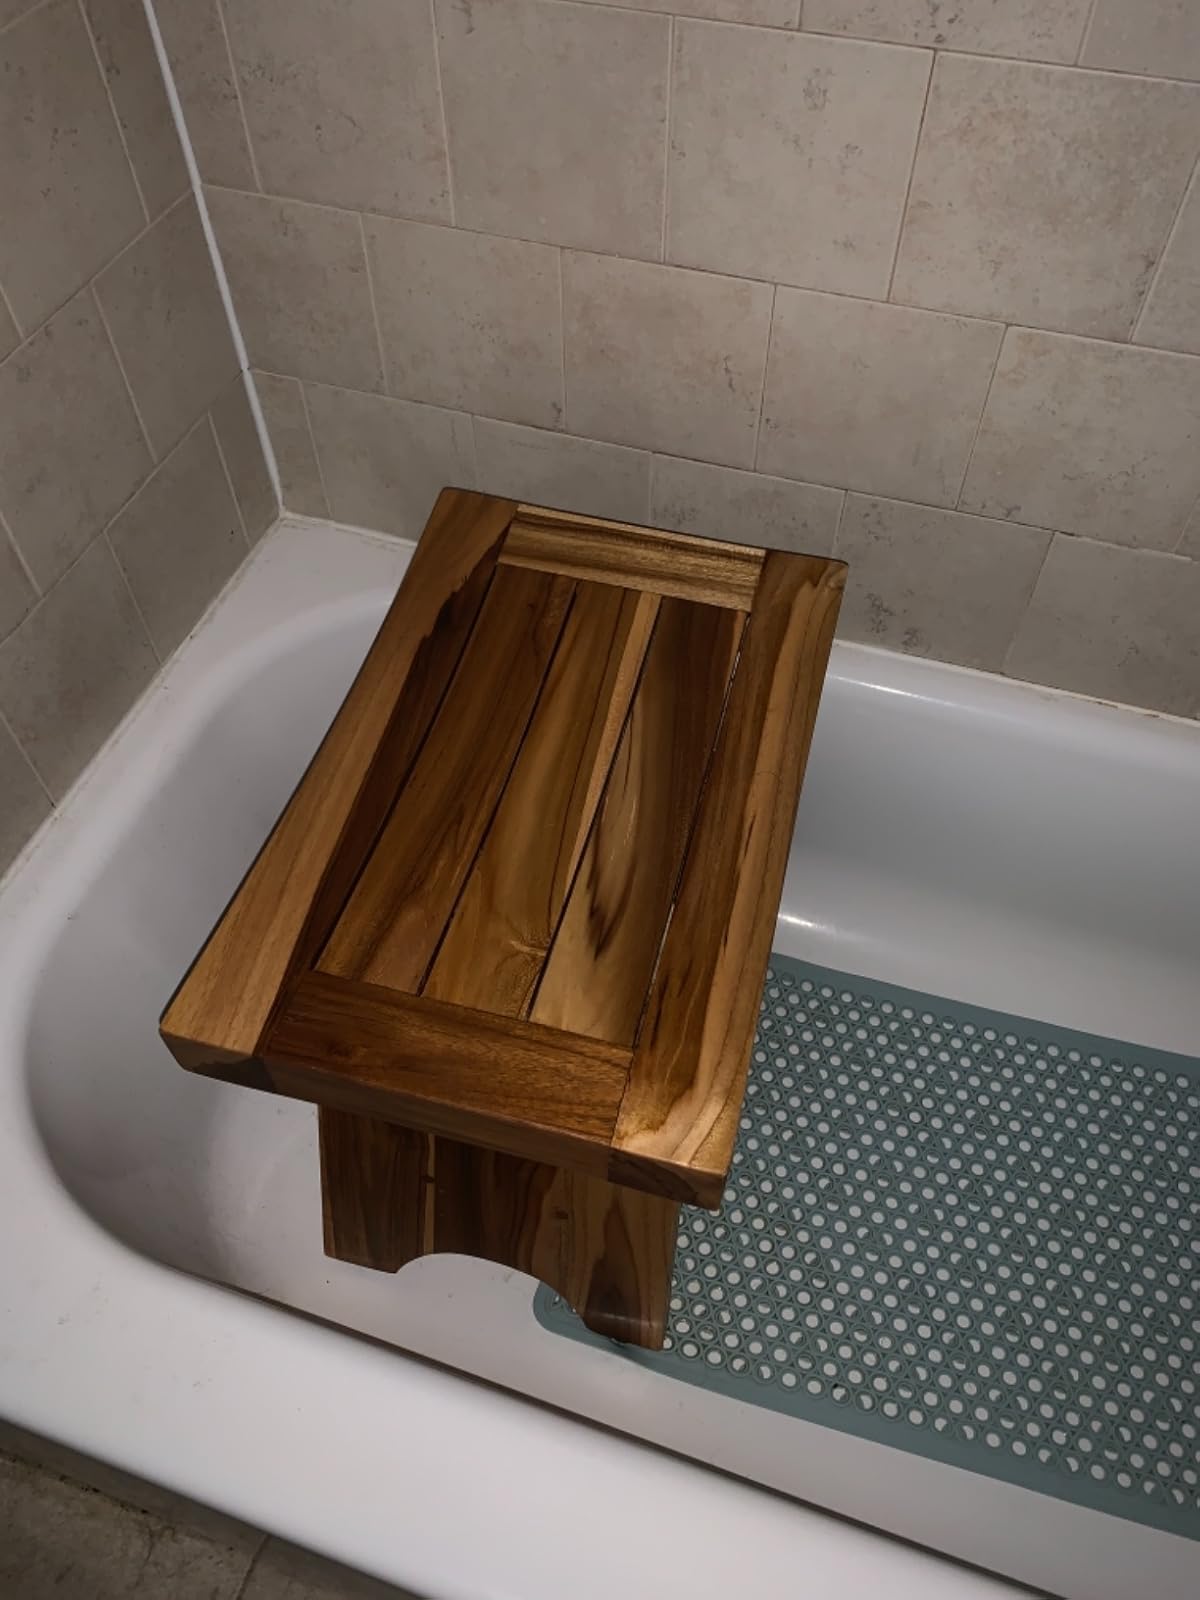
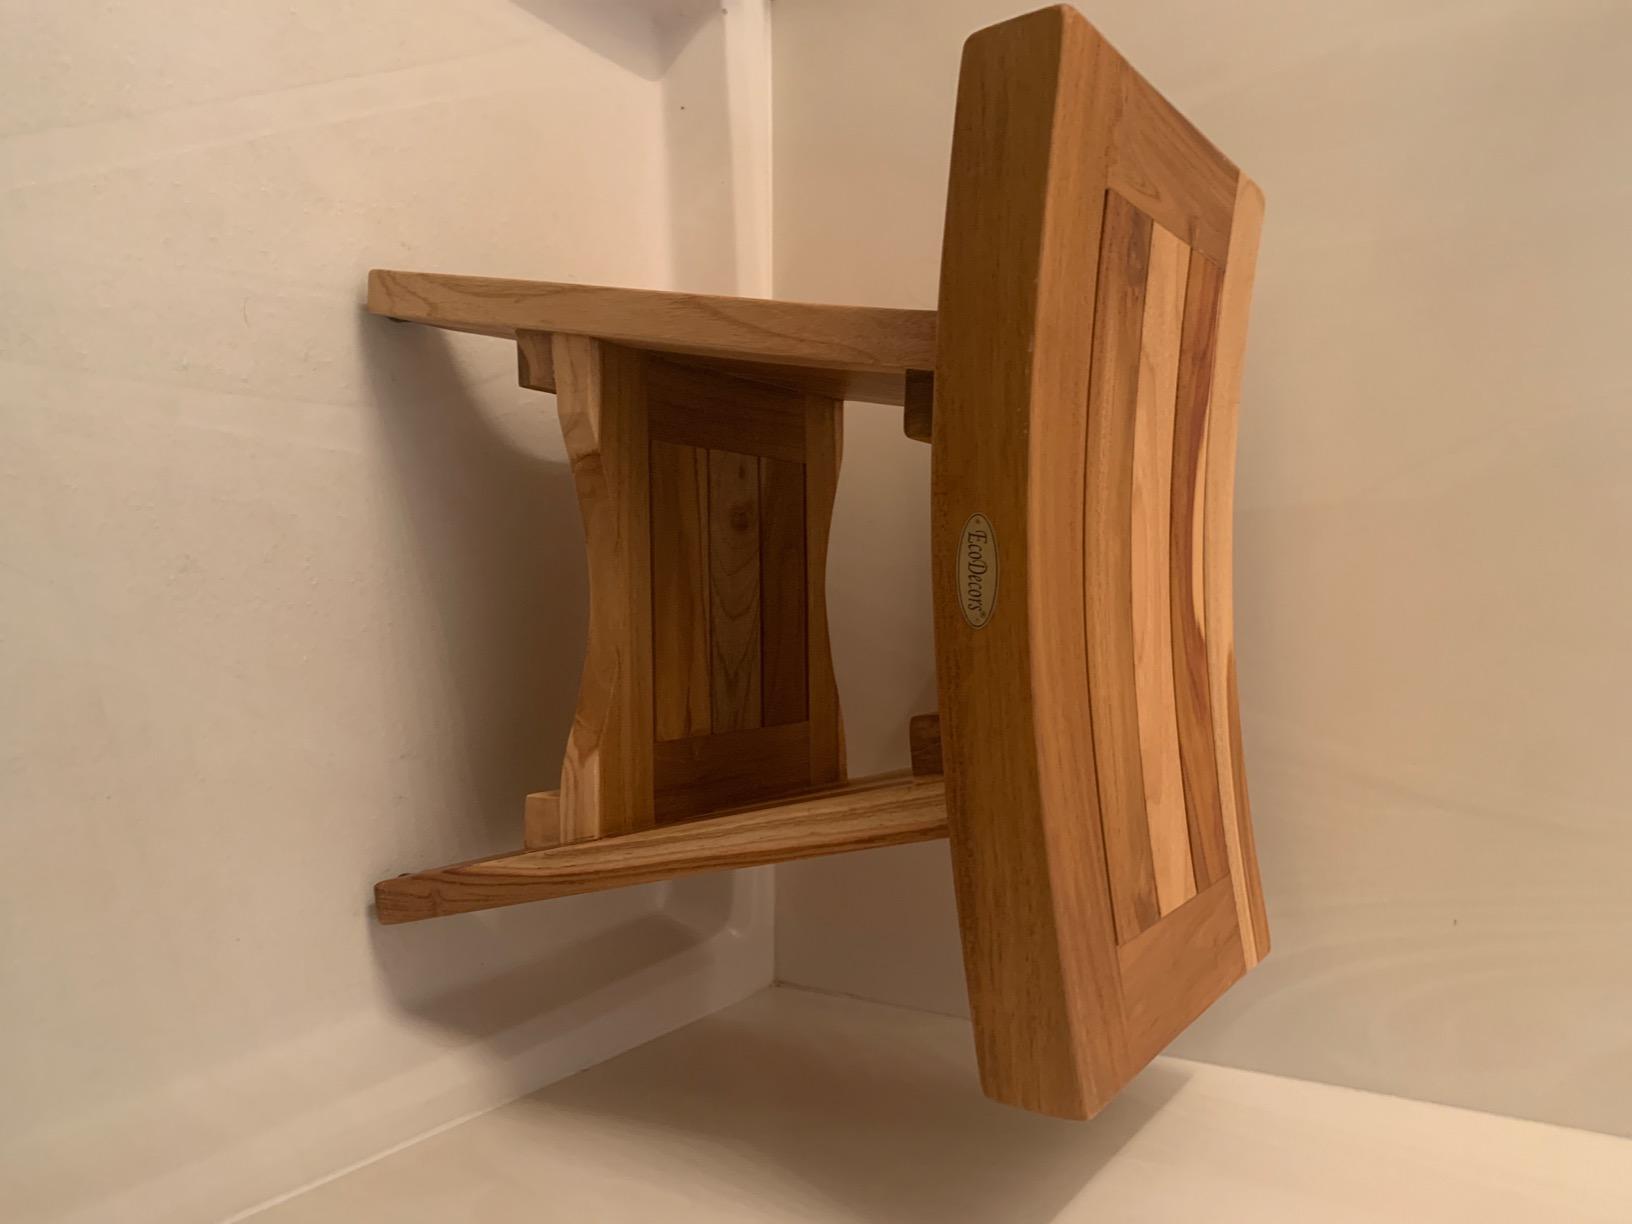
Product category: stool
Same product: yes